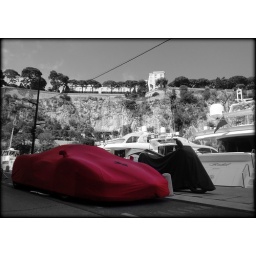
I think this one is Easy! Black on black Enzo with Berlin plates chillin in Monaco.